Milk paint

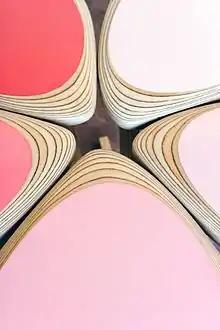
Stools painted with milk paint

Milk paint is a nontoxic, milk-based paint bound with casein. It can be made from milk and lime, generally with pigments added for color. In other recipes, borax is mixed with milk's casein protein in order to activate the casein and as a preservative. The paint adheres best to porous substrates such as wood, its common traditional use, but will adhere also and with greater sheen to non-porous ones, especially if mixed with appropriate bonding agents. It has been in use for thousands of years. Traditionally, and usually still, made wholly of natural ingredients, it is extremely durable, often lasting for centuries if protected from the elements.